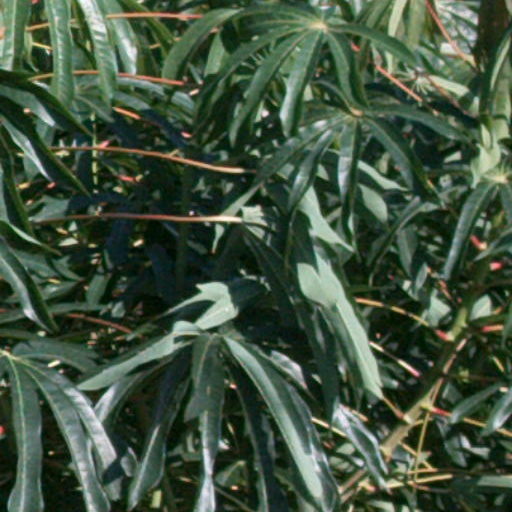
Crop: cassava